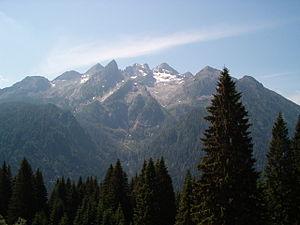
La Cima d'Asta est un sommet des Alpes, à 2 847 m, point culminant des Alpes de Fiemme, en Italie.